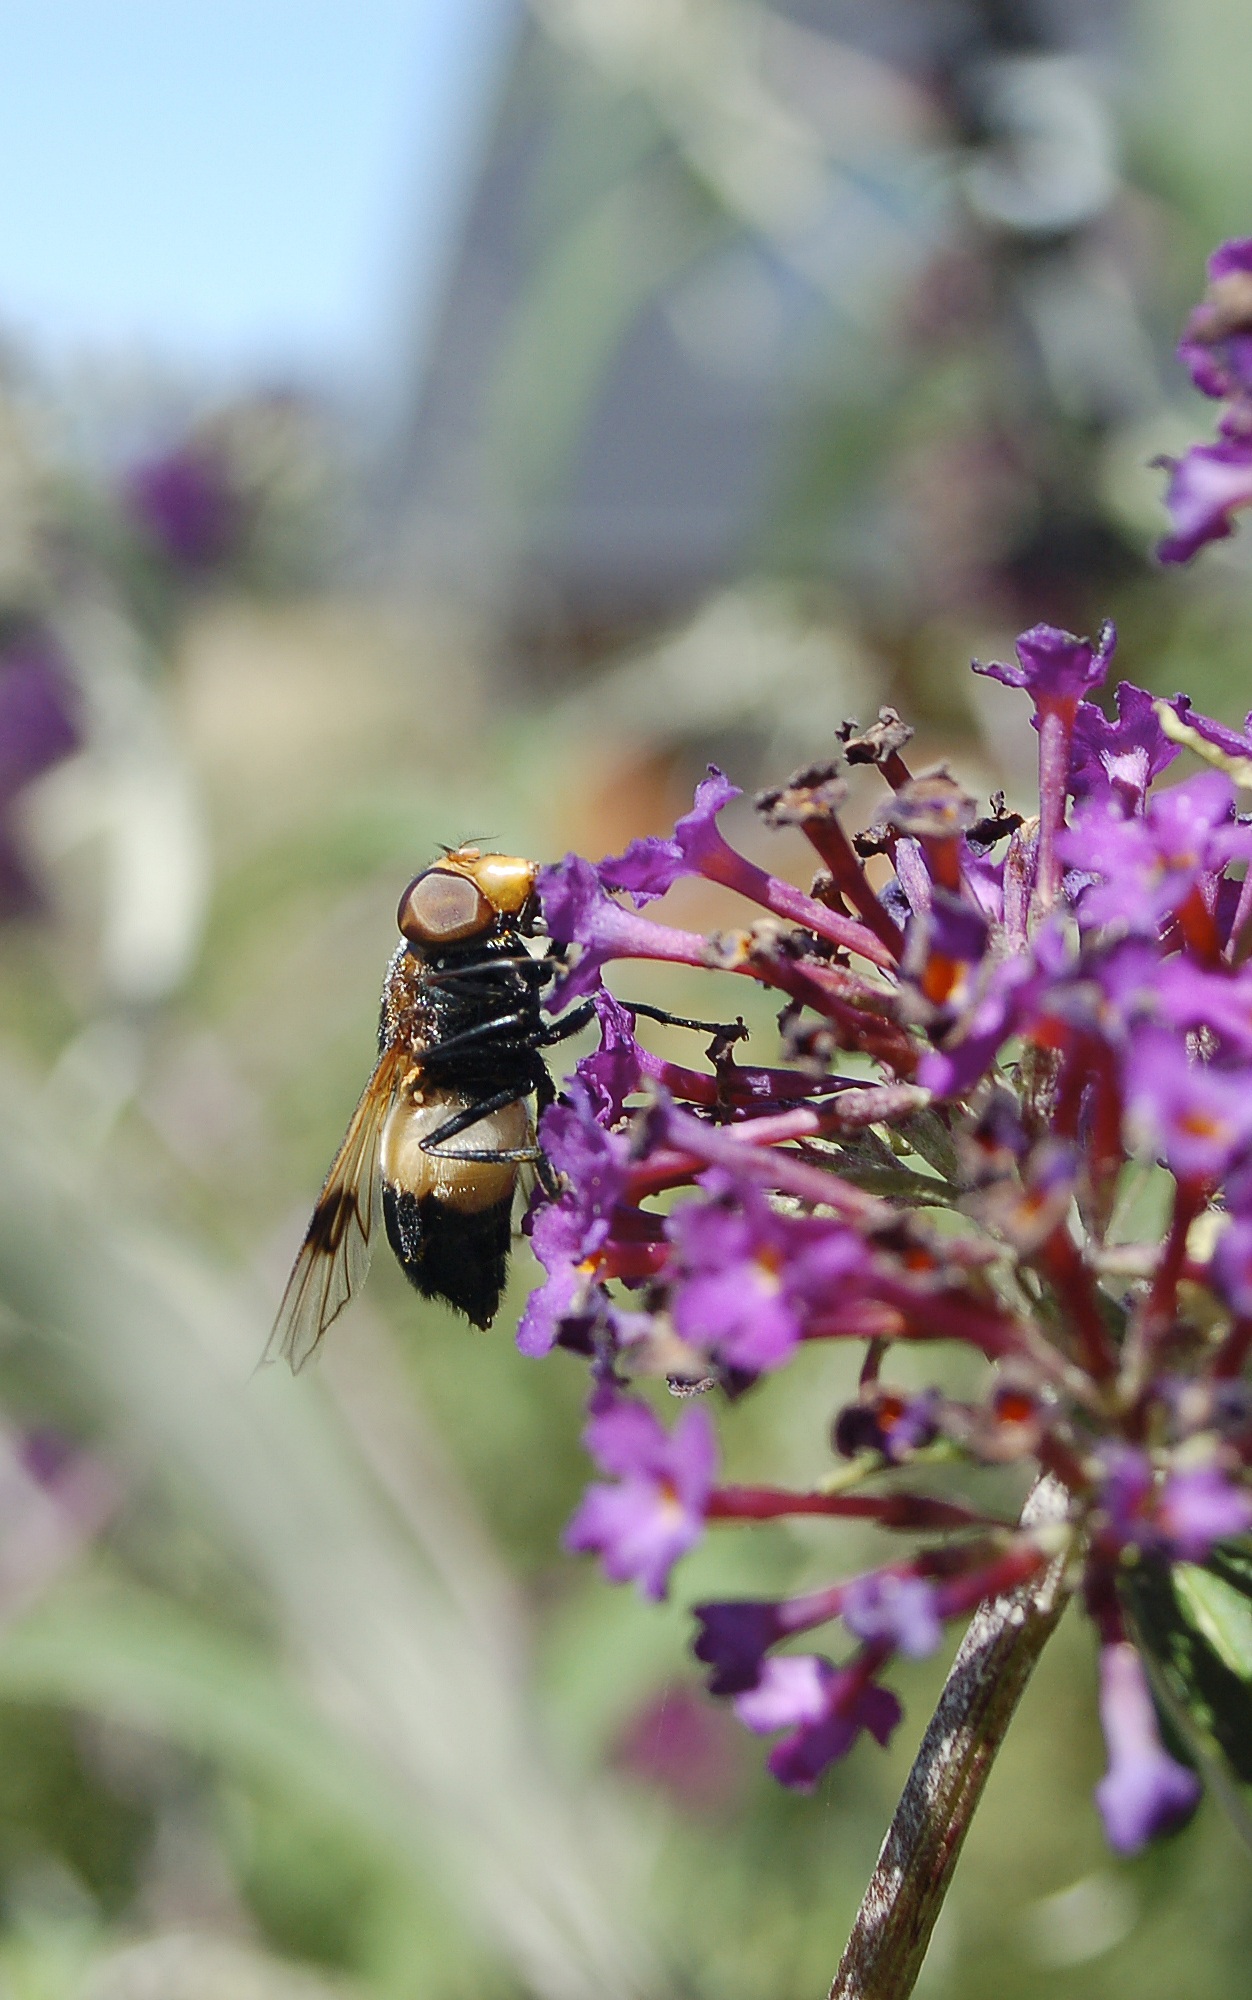
nature, blossom, plant, photography, flower, fly, summer, wildlife, pollen, insect, natural, botany, flora, fauna, invertebrate, wildflower, close up, bee, bumblebee, nectar, macro photography, honey bee, pollinator, membrane winged insect